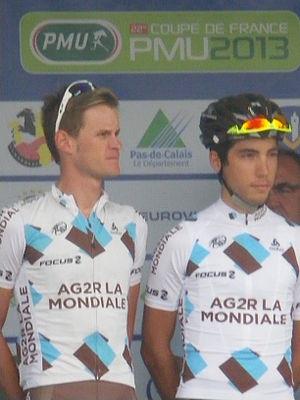
Maxime Bouet (à gauche) et son coéquipier Axel Domont (à droite) lors du Grand Prix d'Isbergues 2013.